Wesley L. McDonald

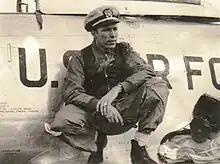
Lt. Wesley McDonald (USN Photo)

McDonald's awards include the Defense Distinguished Service Medal, the Navy Distinguished Service Medal, the Legion of Merit, the Distinguished Flying Cross, the Air Medal, and awards from several European and South American nations.